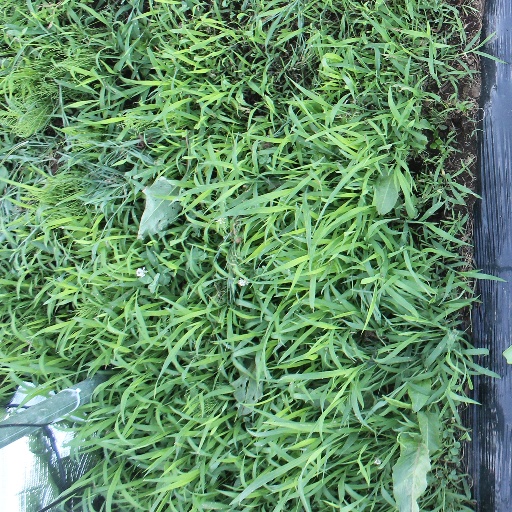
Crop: sorghum